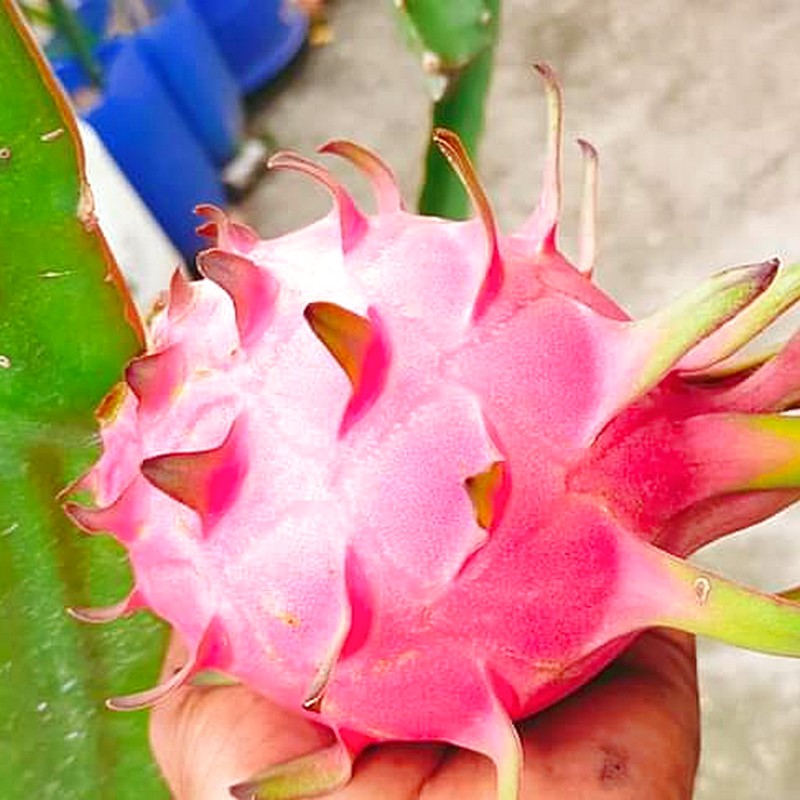
Label: Fresh Dragon Fruit